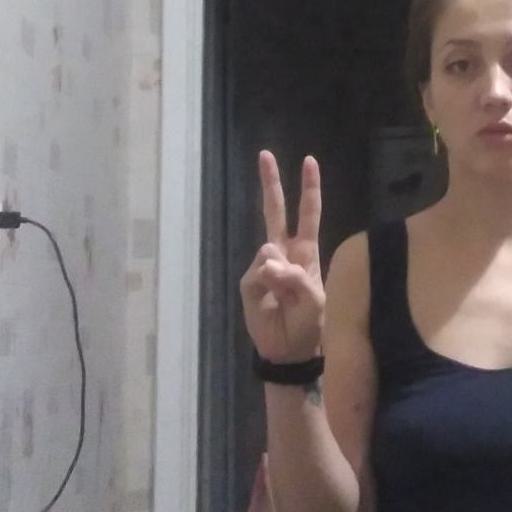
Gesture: peace